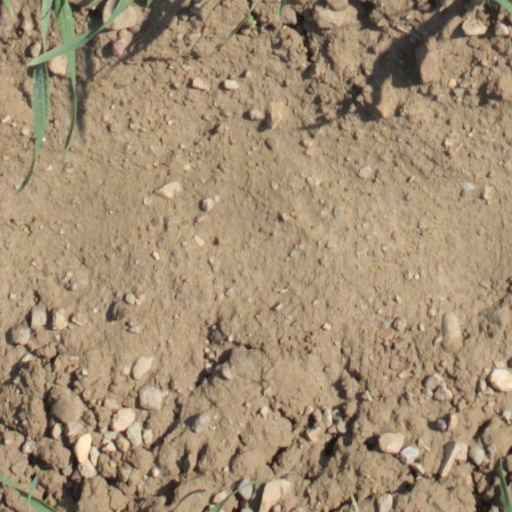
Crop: wheat